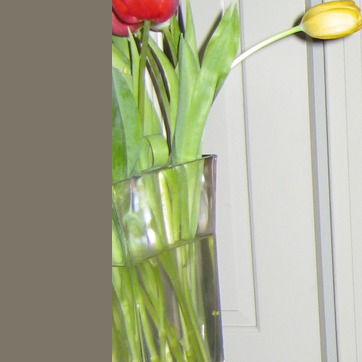
Material: glass